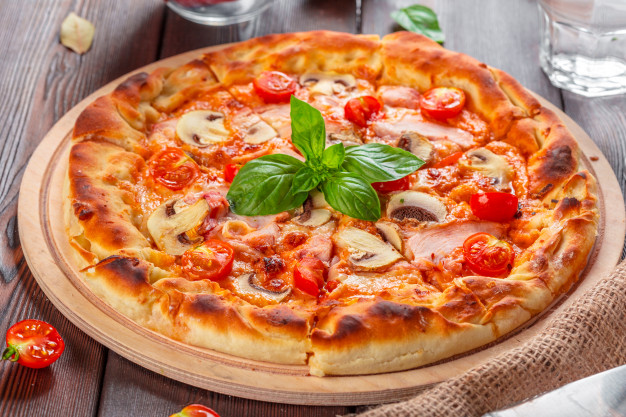
Dish: pizza